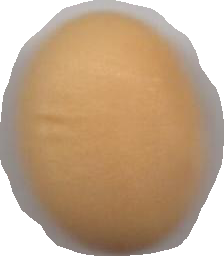
Variety: Grobogan